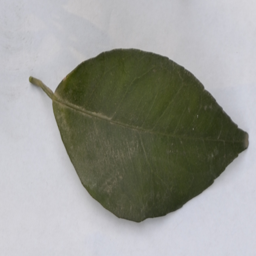
Plant part: leaf
Disease: healthy